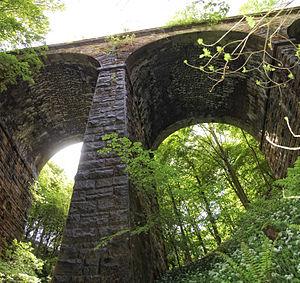
La politique des Beeching cuts est un programme de réduction et de restructuration du réseau ferroviaire britannique. Il a été adopté sur la base de deux rapports, The Reshaping of British Railways et The Development of the Major Railway Trunk Routes, du baron Richard Beeching.